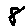
Label: 8